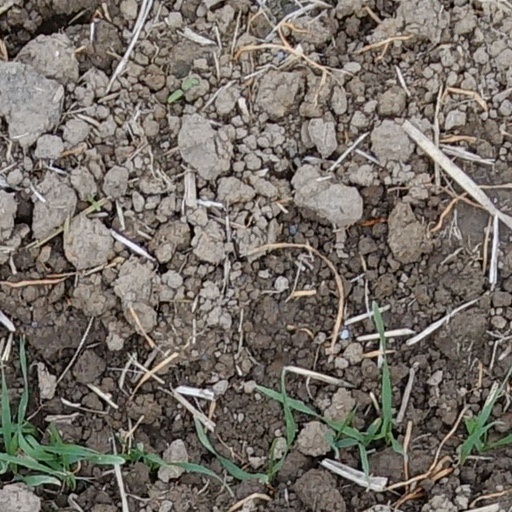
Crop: wheat